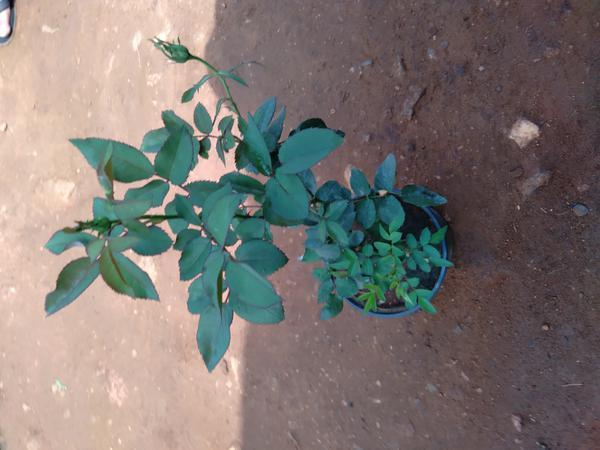
Plant: Rose